Penalty (gridiron football)

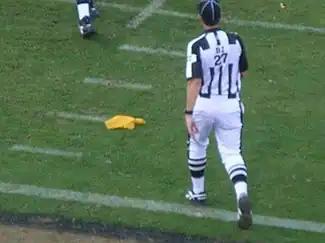
NFL back judge Lee Dyer retrieves a penalty flag on the field during a game on November 16, 2008 between the San Francisco 49ers and St. Louis Rams.

In gridiron football, a penalty is a sanction assessed against a team for a violation of the rules, called a foul. Officials initially signal penalties by tossing a bright yellow colored penalty flag onto the field toward or at the spot of a foul.